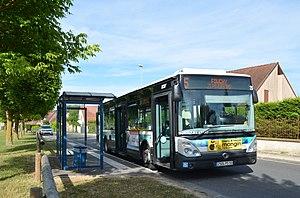
Irisbus Citelis 12 n°262 sur la ligne 5 du réseau TCAT de Troyes, à son terminus Saint Germain - Courcelles.
Saint-Germain est une commune française, située dans le département de l'Aube en région Grand Est. Commune située au Sud-Ouest de l’agglomération Troyenne, qui présente la particularité d’être composée de trois hameaux bien distincts répartis sur un territoire : Lépine, Chevillèle et Linçon.
Les Transports en commun de Troyes représentent l'ensemble des prestations de service visant à assurer un moyen de locomotion sur la ville de Troyes et son agglomération.